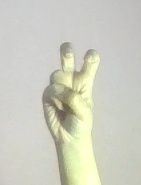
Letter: toot